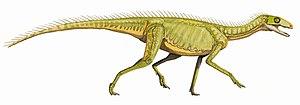
Les paléontologues classent les animaux en de nombreuses familles, genres et espèces dont les représentants possèdent des caractéristiques communes issues non d'une convergence évolutive mais d'un ancêtre commun. L'arbre généalogique des animaux ainsi reconstitué, est représenté par un cladogramme. La classification des espèces est parfois difficile notamment lorsque les fossiles sont rares et fragmentaires. La nomenclature est par conséquent régulièrement modifiée ou mise à jour en fonction des nouvelles découvertes.
Silesaurus est un genre éteint de dinosauriformes ayant vécu durant le Carnien à la fin du Trias, il y a environ 230 millions d'années dans ce qui est maintenant la Pologne.
Les silésauridés constituent une famille éteinte de dinosauriformes ayant vécu au Trias.